Laa (TV serial)

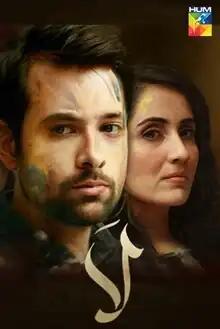
Title screen

Laa is a Pakistani drama serial written by playwright and poet Sarmad Sehbai, directed by Farooq Rind and produced by Momina Duraid. It stars Meekal Zulfiqar, Sadia Khan and Sabreen Hisbani in lead roles. The serial aired on Saturday evenings on Hum TV.